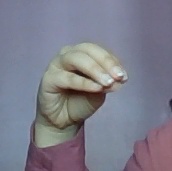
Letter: ha